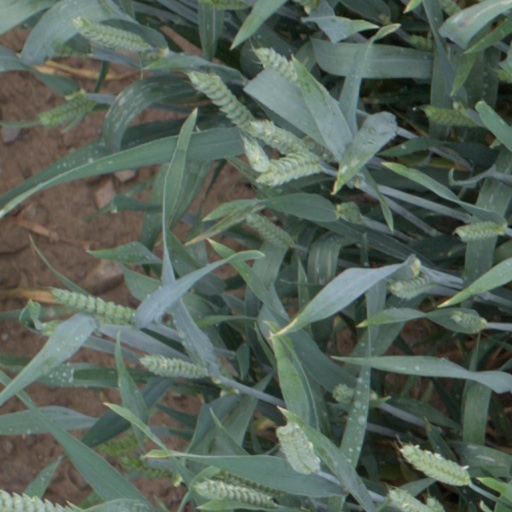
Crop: wheat